Historic districts in the United States

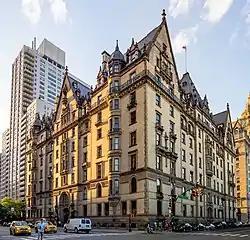
The Dakota belongs to the Central Park West Historic District (a federally designated district) as well as the Upper West Side/Central Park West Historic District (a locally designated district).

The first U.S. historic district was established in Charleston, South Carolina in 1931, predating the U.S. federal government designation by more than three decades. Charleston city government designated an "Old and Historic District" by local ordinance and created a board of architectural review to oversee it. New Orleans followed in 1937, establishing the Vieux Carré Commission and authorizing it to act to maintain the historic character of the city's French Quarter. Other localities picked up on the concept, with the city of Philadelphia enacting its historic preservation ordinance in 1955.